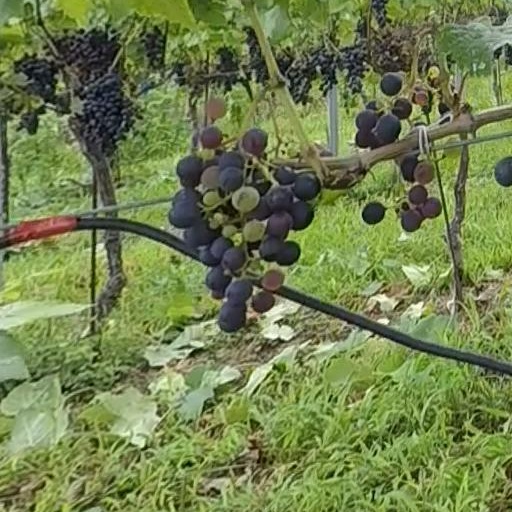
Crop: grape